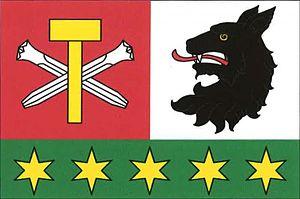
Kamenná Lhota est une commune du district de Havlíčkův Brod, dans la région de Vysočina, en Tchéquie. Sa population s'élevait à 259 habitants en 2019.